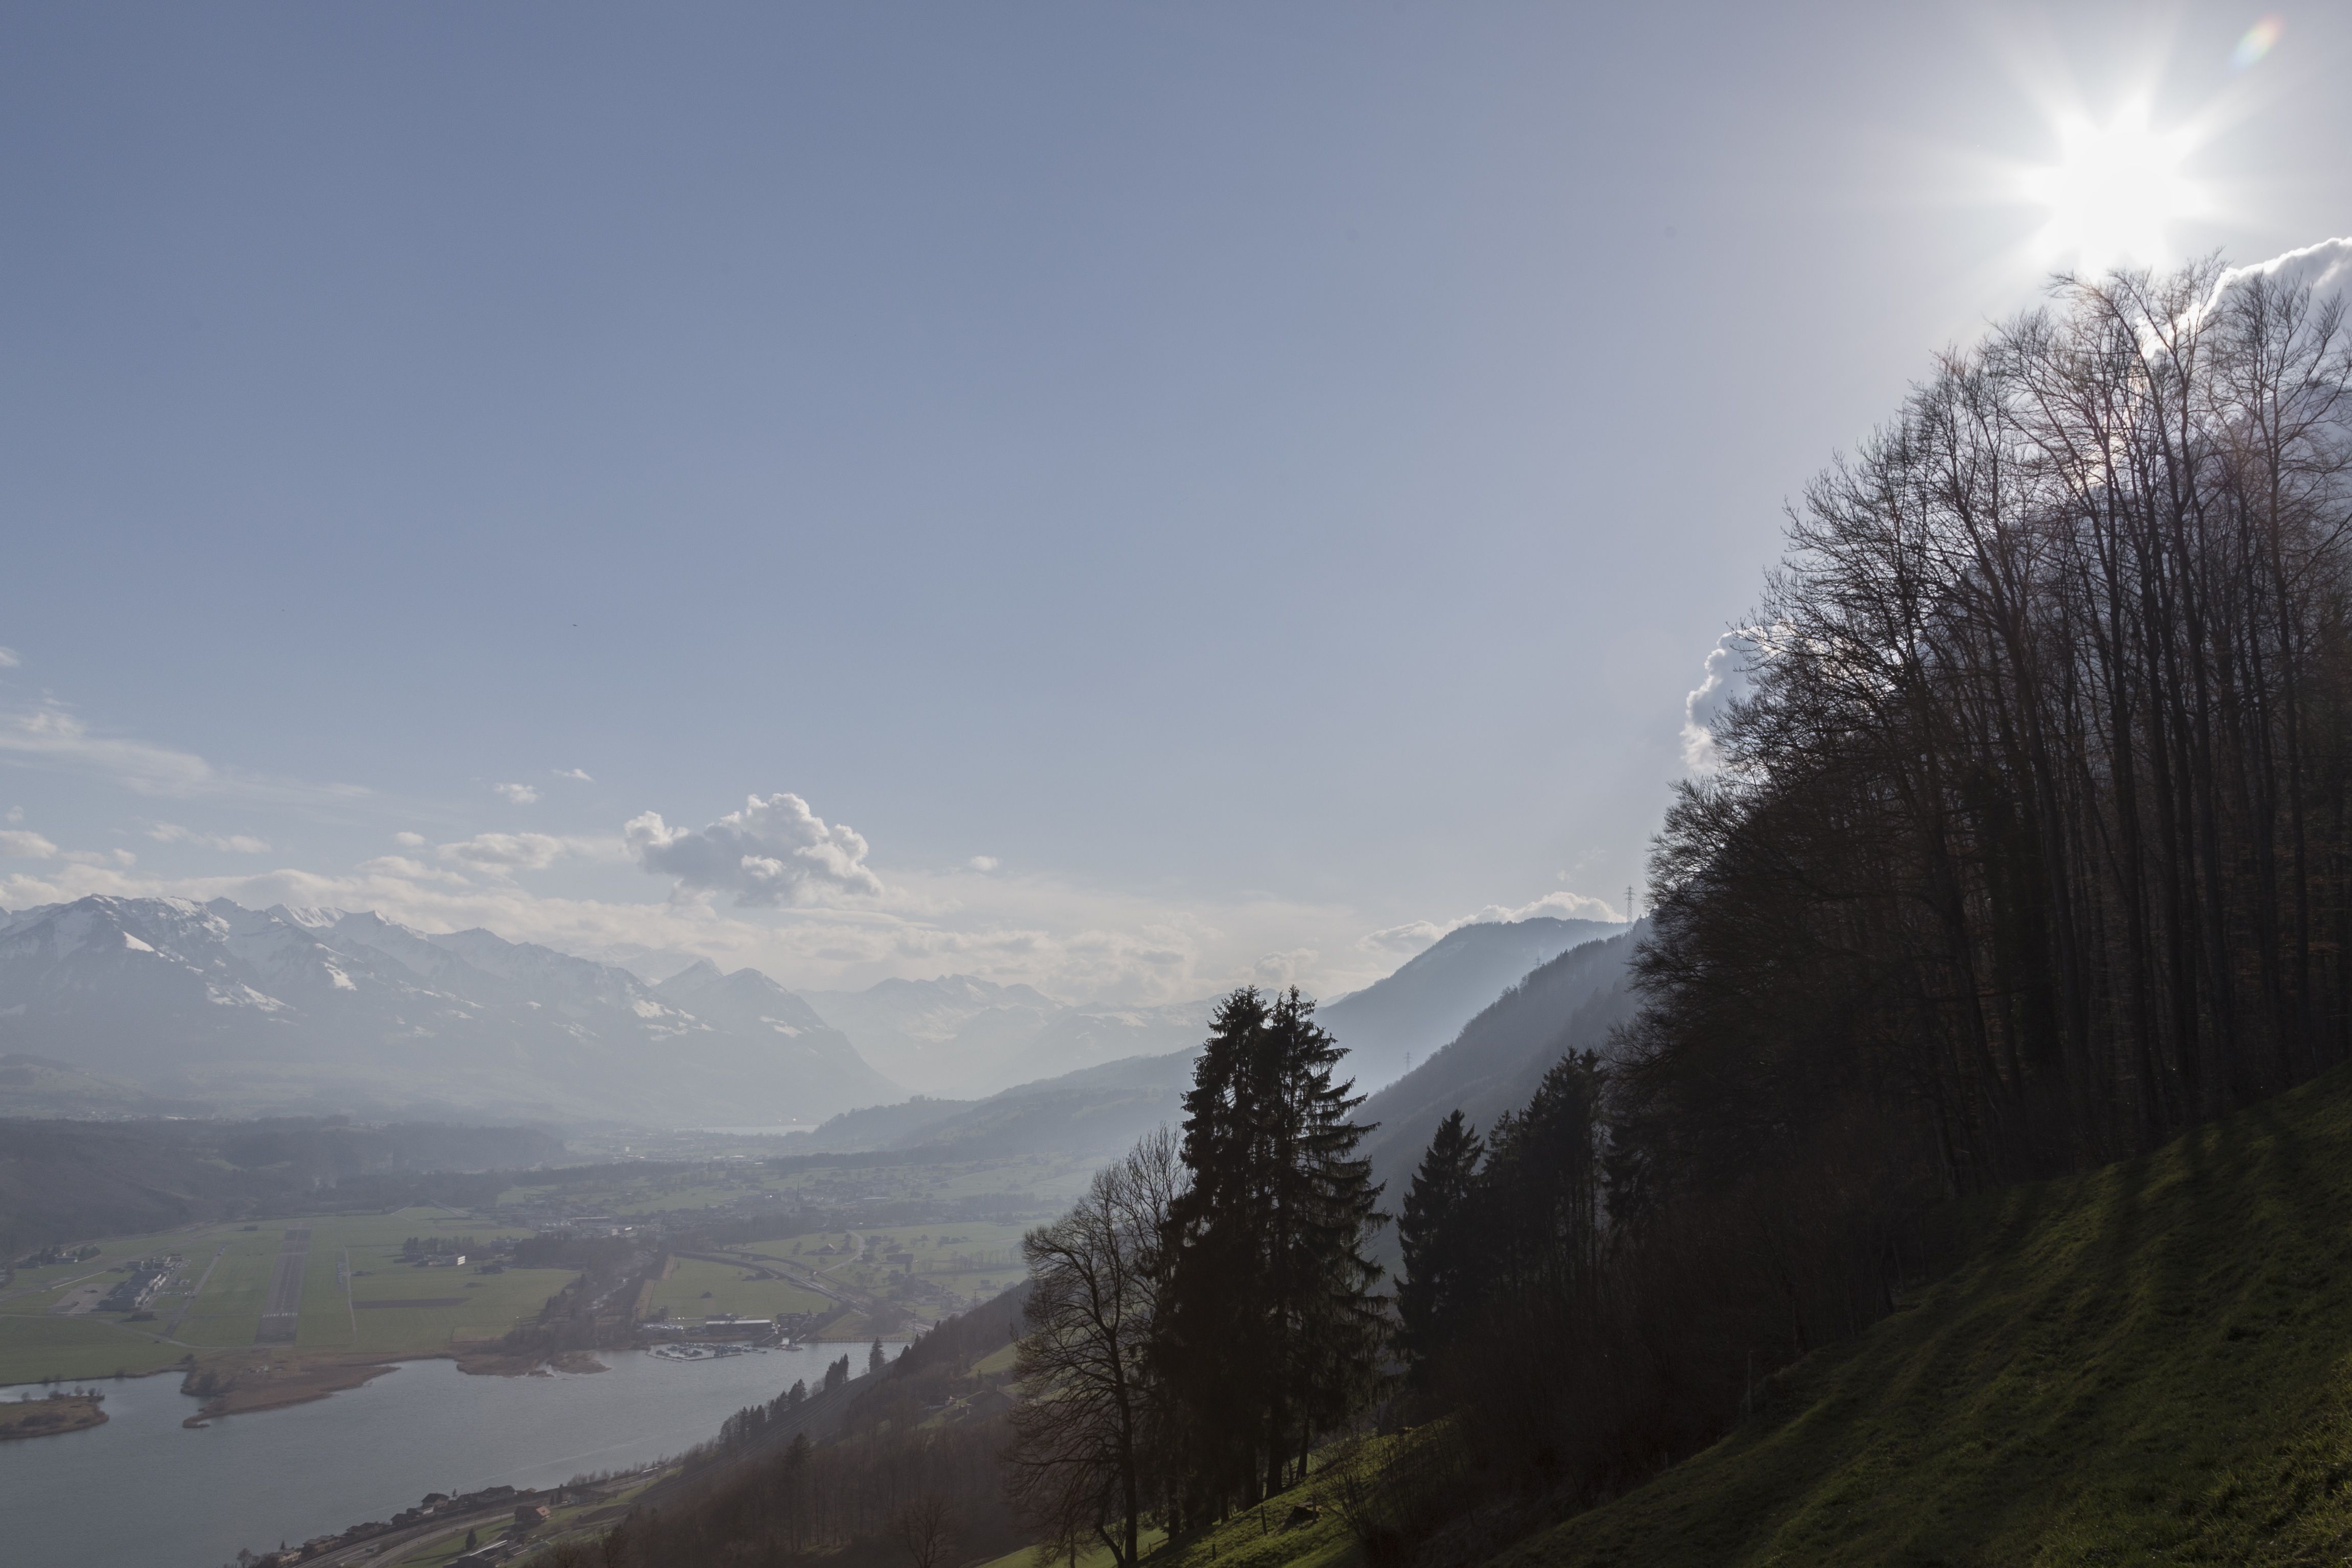
landscape, nature, mountain, snow, cloud, sunset, sunlight, morning, hill, lake, valley, mountain range, weather, ridge, summit, alps, abendstimmung, evening sky, landform, mountain pass, atmospheric phenomenon, mountainous landforms, alpnachersee